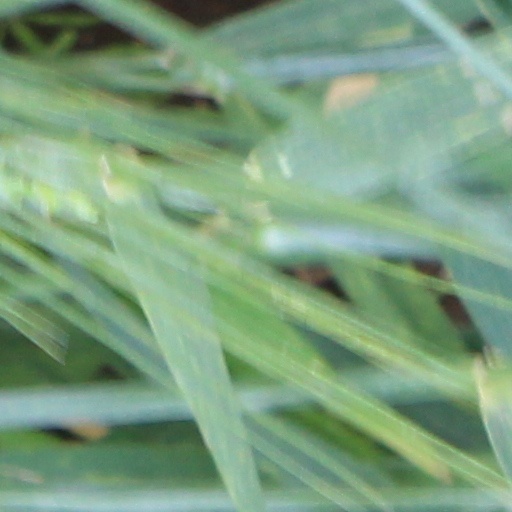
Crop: wheat